Sordes

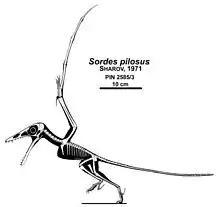
Skeletal reconstruction of the holotype PIN 2585/3

"Sordes" had a 0.63 m (2 ft) wingspan. The wings were relatively short. "Sordes" had, according to Sharov and Unwin, wing membranes attached to the legs and a membrane between the legs. It had a short neck. It had a long tail, accounting for over half its length, with at the end an elongated vane.